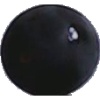
Label: blue_grape